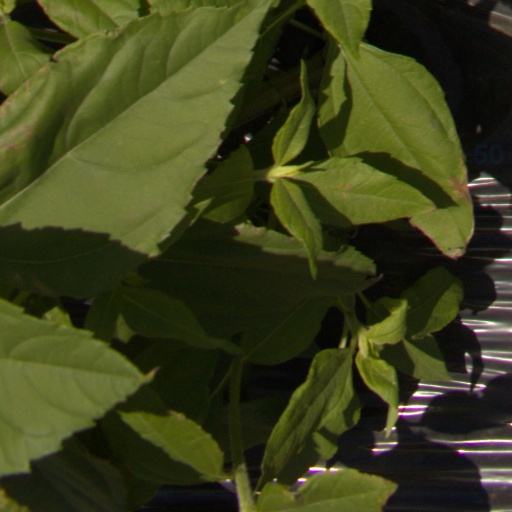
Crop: Jerusalem artichoke